416th Air Expeditionary Wing

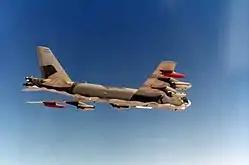
Boeing B-52G Stratofortress

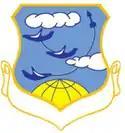
4039th Strategic Wing emblem

The origins of the 416th Bombardment Wing begin on 1 August 1958 when Strategic Air Command established the 4039th Strategic Wing at Griffiss AFB, New York as part of SAC's plan to disperse its B-52 Stratofortress heavy bombers over a larger number of bases, thus making it more difficult for the Soviet Union to knock out the entire fleet with a surprise first strike. The wing remained a headquarters only until 5 January 1959 when the 41st Air Refueling Squadron, flying Boeing KC-135 Stratotankers and three maintenance squadrons were activated and assigned to the wing and the wing was transferred from Eighth Air Force to the 820th Air Division. In July, the 56th Aviation Depot Squadron was activated to oversee the wing's special weapons. It became fully organized on 15 October 1959 when the 75th Bombardment Squadron (BS), consisting of 15 Boeing B-52 Stratofortresses moved to Griffiss from Loring AFB, Maine where it had been one of the three squadrons of the 42d Bombardment Wing. Starting in 1960, one third of the squadron's aircraft were maintained on fifteen-minute alert, fully fueled and ready for combat to reduce vulnerability to a Soviet missile strike. This was increased to half the squadron's aircraft in 1962. The 4039th (and later the 416th) continued to maintain an alert commitment until December 1991. On 1 April 1961 the wing was reassigned from the 820th to the 6th Air Division, which was activated at Dow. In 1962, the wing bombers began to be equipped with the GAM-77 Hound Dog and the GAM-72 Quail air-launched cruise missiles, The 4039th Airborne Missile Maintenance Squadron was activated in November to maintain these missiles. However, SAC Strategic Wings could not carry a permanent history or lineage and SAC looked for a way to make its Strategic Wings permanent.